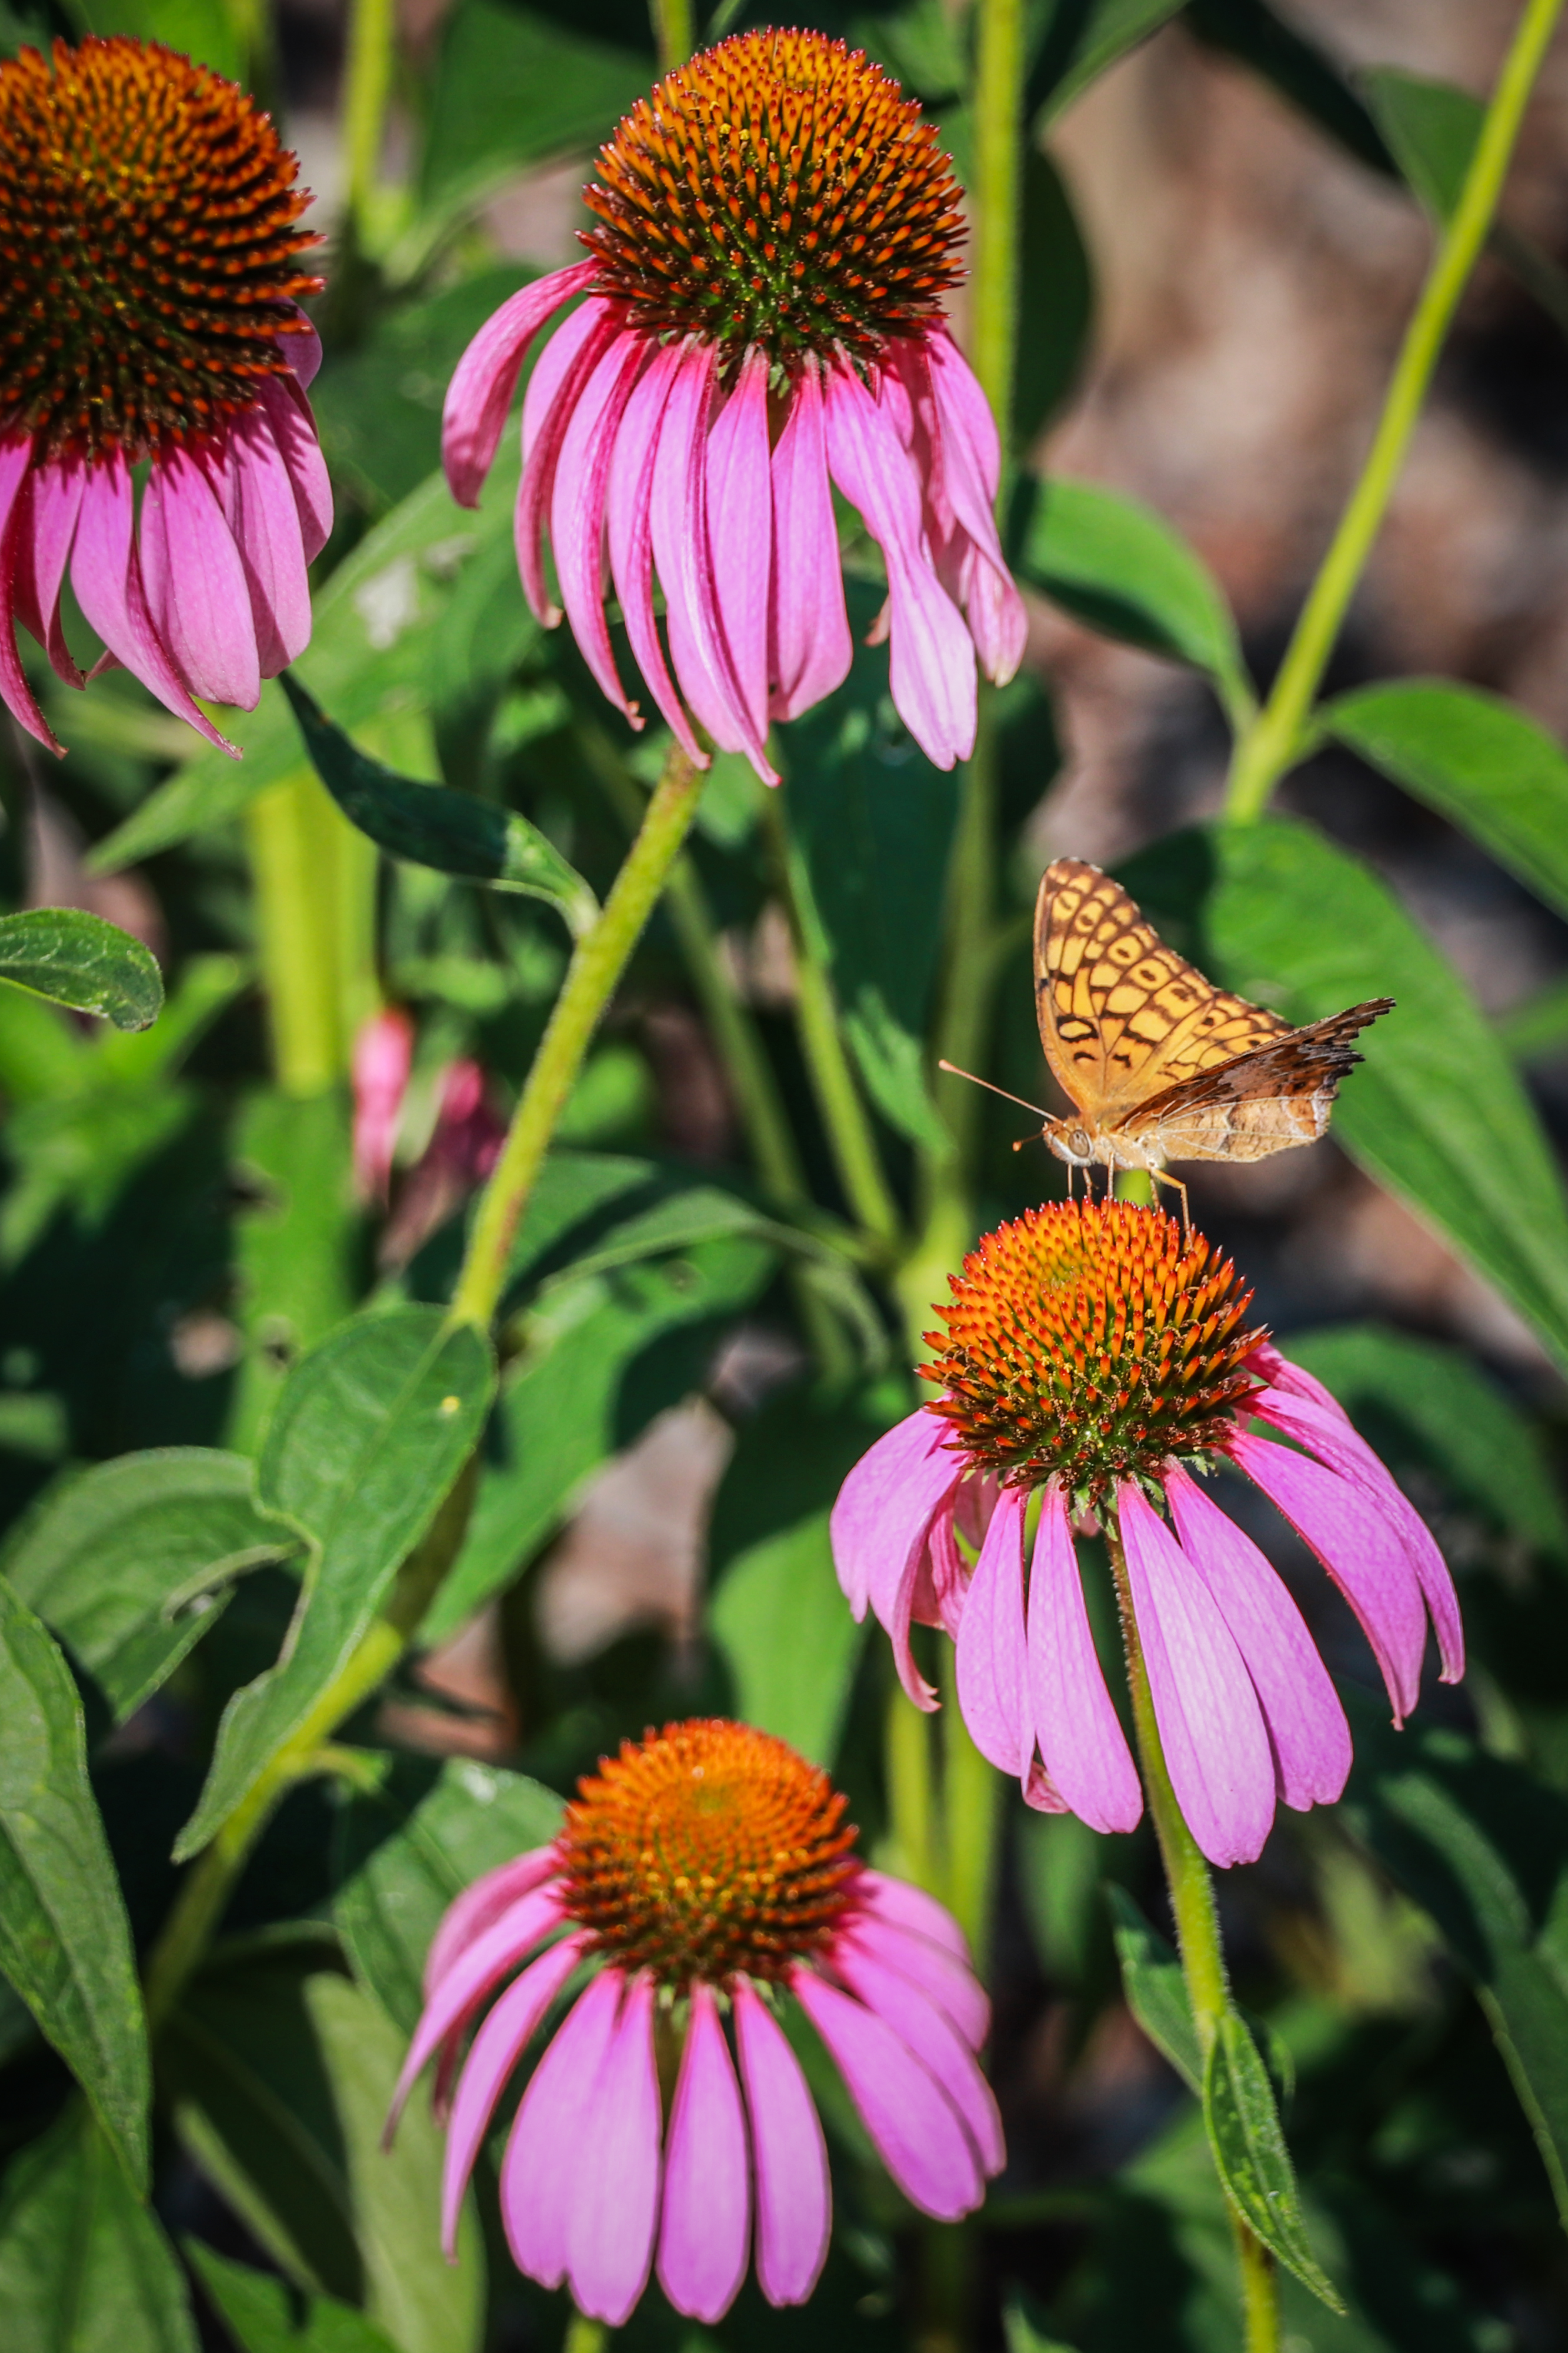
garden, green, flower, plant, purple coneflower, arthropod, petal, pollinator, insect, butterfly, leaf, blue, botany, yellow, Boloria, moths and butterflies, flowering plant, annual plant, herbaceous plant, daisy family, wildflower, grass, pollen, spring, Forb, groundcover, invertebrate, perennial plant, macro photography, moth, coneflower, prairie, photography, brush footed butterfly, plant stem, wildlife, lycaenid, lily family, magenta, riodinidae, sunflower, pieridae